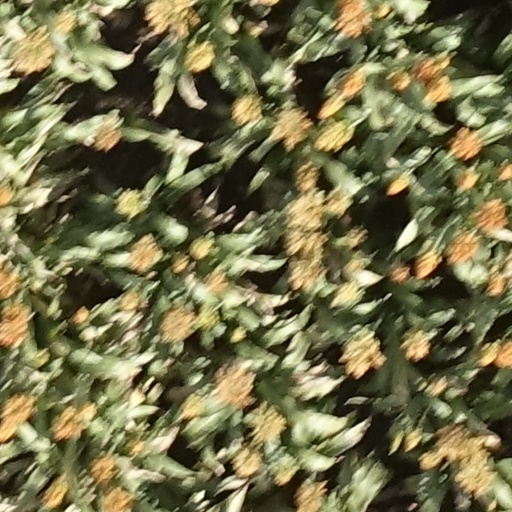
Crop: sorghum